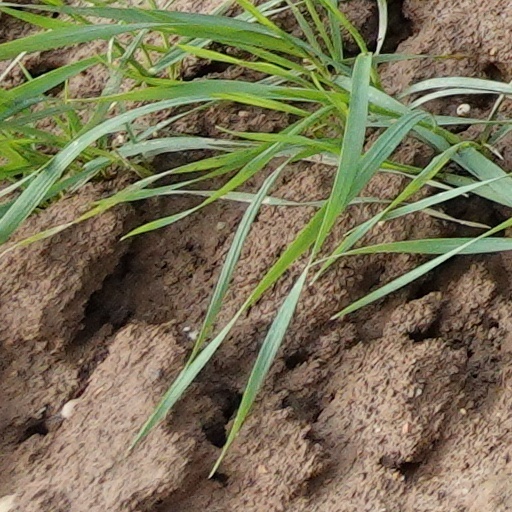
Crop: wheat